Fall of Outremer

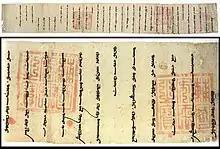
Letter of Arghun to Philip IV of France, dated 1289. The seal is that of the Great Khan. French National Archives.

The letter to Philip IV was written in the name of Kubilai Khan, and in it Arghun proposes to invade Syria in January 1291, to reach Damascus in February. It further proposed that if the king will send his forces and the Mongols capture Jerusalem, it will be France's. Added to the letter is a note in French by Buscarello, which compliments Philip and adds that Arghun will bring with him the Georgian Christians Demetrius II and Vakhtang II and thirty thousand horsemen, and will provide the Westerners provisions. Buscarello then travelled to England to bring Arghun's message to Edward I, arriving in London on 5 January 1290. Edward answered enthusiastically to the project, but deferred the decision about the date to the Pope, failing to make a clear commitment. After his meeting with Edward, Buscarello returned to Persia, accompanied by the English envoy Geoffrey de Langley, a veteran of an earlier crusade.